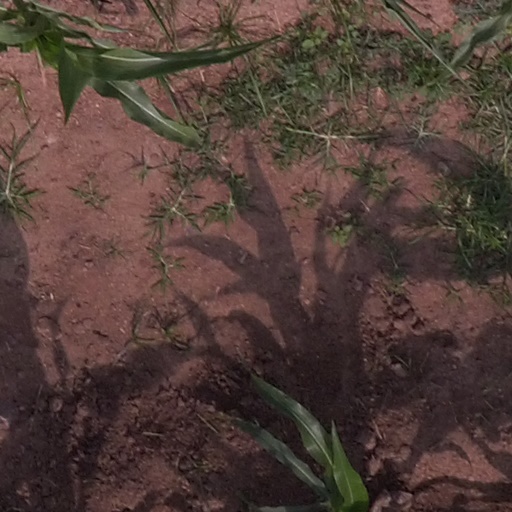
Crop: maize; corn